Summer Olympic Games

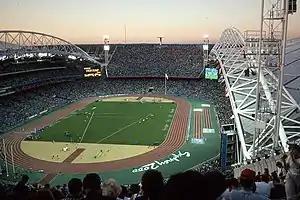
The 2000 Summer Olympics in Sydney, Australia, were known as the "Games of the New Millennium".

Politics again intervened at the 1972 Games in Munich, but this time with lethal consequences. A Palestinian terrorist group named Black September invaded the Olympic village and broke into the apartment of the Israeli delegation. They killed two Israelis and held nine others as hostages, demanding that Israel release numerous prisoners. When the Israeli government refused the terrorists' demands, the situation developed into a tense stand-off while negotiations continued. Eventually, the captors, still holding their hostages, were offered safe passage and taken to an airport, where they were ambushed by German security forces. In the ensuing firefight, 15 people were killed, including the nine captive Israeli athletes and five of the terrorists. After much debate, the decision was taken to continue the Games, but the proceedings were understandably dominated by these events. Some memorable athletic achievements did occur during these Games, notably the winning of a then-record seven gold medals by United States swimmer Mark Spitz, Finland's Lasse Virén taking back-to-back gold medals in the 5,000 metres and 10,000 metres, and the winning of three gold medals by Soviet gymnastic star Olga Korbut, who achieved a historic backflip off the high bar. In the final of the men's basketball, the United States lost to the Soviet Union in what is widely considered as the most controversial game in international basketball history. In a close-fought match, the U.S. team appeared to have won by a score of 50–49. However, the final three seconds of the game were replayed three times by judges until the Soviet team came out on top and claimed a 51–50 victory. Ultimately the U.S. team refused to accept their silver medals.